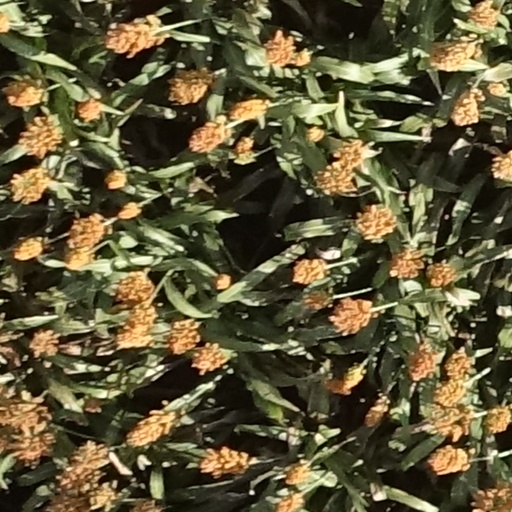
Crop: sorghum